Climate of Svalbard

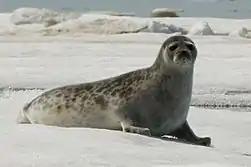

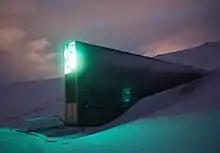
Svalbard Global Seed Vault entrance

Several species, particularly polar bears "(Ursus maritimus") and ringed seals ("Pusa hispida"), require a sea ice habitat, as they follow the drifting ice northwards in the summer and return to the coastal areas when winter arrives. Therefore, changes in the sea ice cover could have a significant effect on these species.